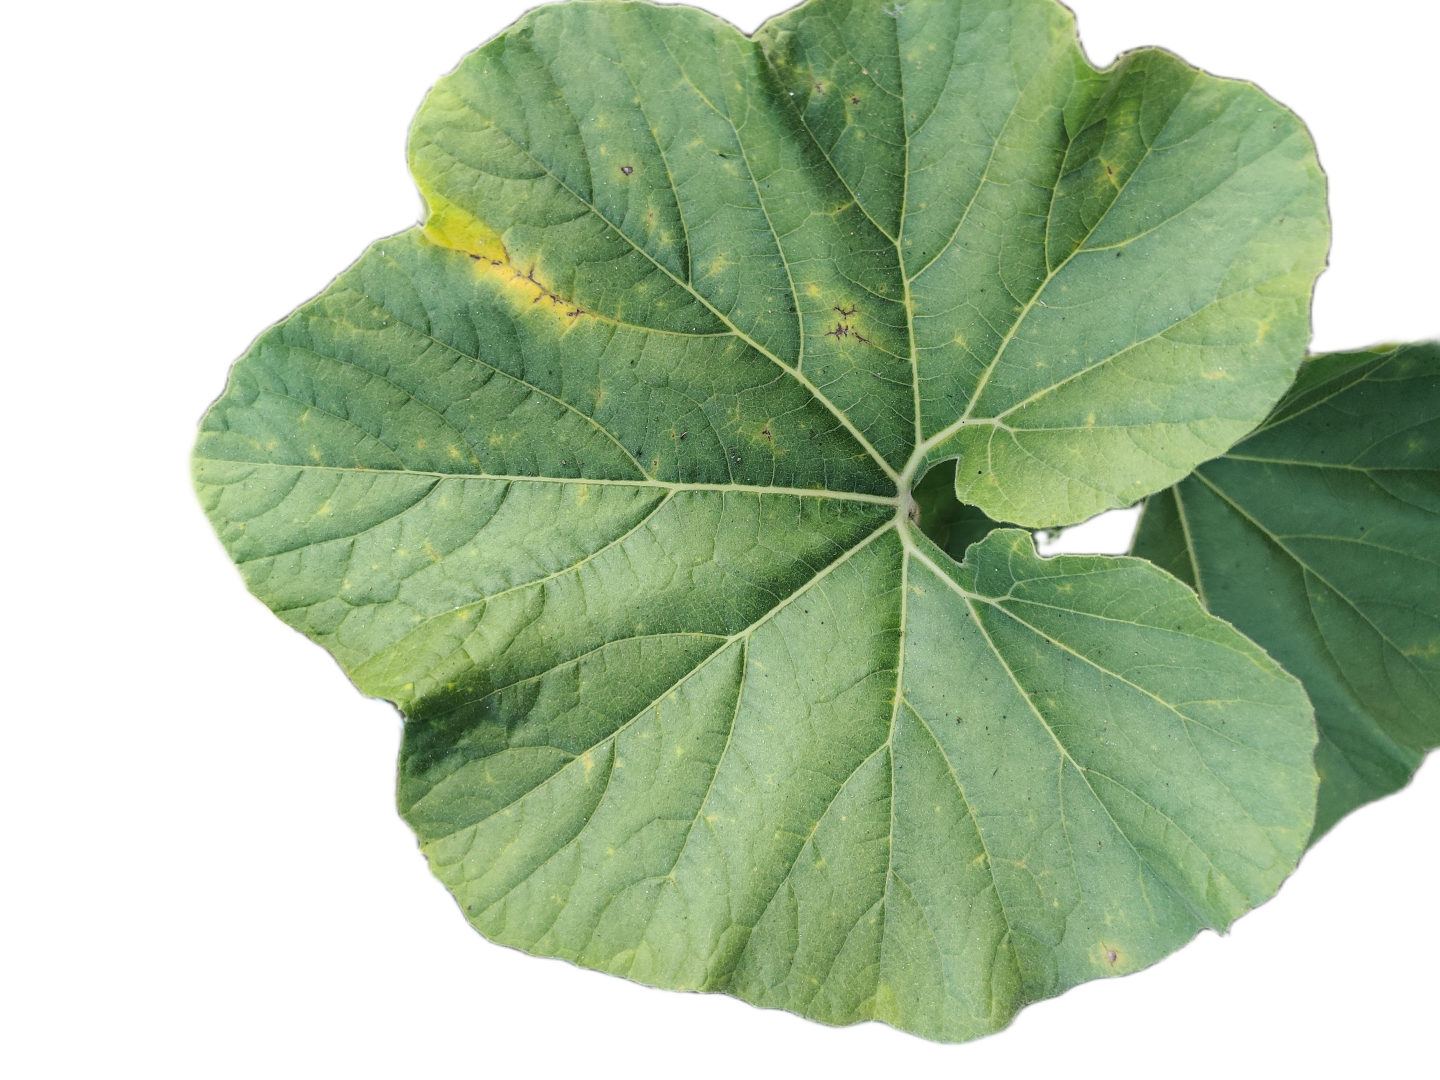
Crop: Bottle Gourd
Label: Downy_Mildew